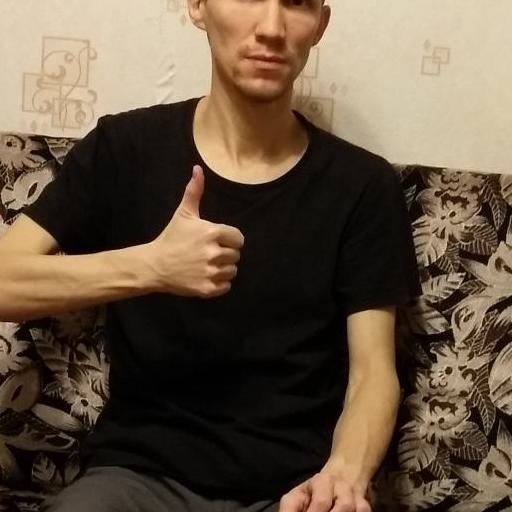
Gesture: like